Nokia Lumia 920

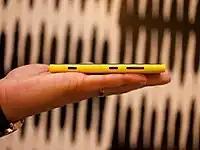
Side view of a yellow Nokia Lumia 920

The Nokia Lumia 920 shares the "Fabula" design language of its predecessors, the Lumia 900 and 800, as well as the Nokia N9, with a unibody polycarbonate shell. Multiple colours with glossy and matte finishes were available.